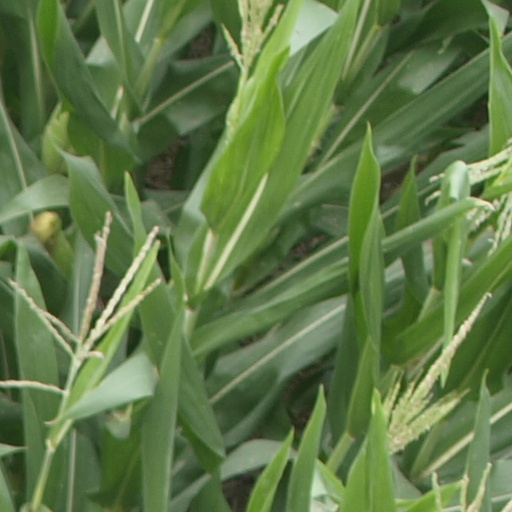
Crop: maize; corn